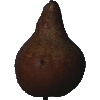
Label: Pear Kaiser 1